Royal girdle of Korea

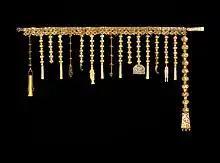
Belt made in Silla era with gold. National Treasure of Korea No. 88

Geumgwanchong gwadae mit yopae (hangul 금제과대 hanja 金製銙帶) (Girdle and pendants from Geumgwanchong) was designated as the 88th national treasure of Korea on December 20, 1962. This girdle was found in the Gold Crown Tomb and originates from the Silla kingdom. It is currently housed at the Gyeongju National Museum.